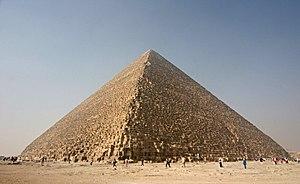
Khéops est le deuxième roi de la IVᵉ dynastie de l'Ancien Empire. Il aurait régné aux alentours de 2600 avant notre ère, et aurait ainsi succédé à Snéfrou et précédé Djédefrê. Il est le commanditaire de la Grande Pyramide à Gizeh mais de nombreux autres aspects de son règne sont peu documentés.